Pas-de-Calais's 10th constituency

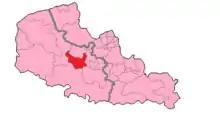
Pas-de-Calais' 10th Constituency shown within Nord-Pas-de-Calais

The 10th constituency of the Pas-de-Calais is a French legislative constituency in the Pas-de-Calais "département".